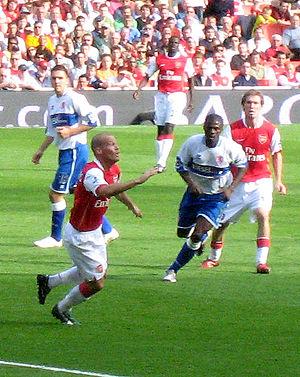
Fredrik Ljungberg, né le 16 avril 1977 à Vittsjö en Suède, est un footballeur international suédois qui évolue au poste d'ailier ou de milieu offensif. Il est principalement connu pour avoir joué à l'Arsenal FC et pour avoir été un joueur majeur de l'équipe nationale de Suède de 1998 à 2008.